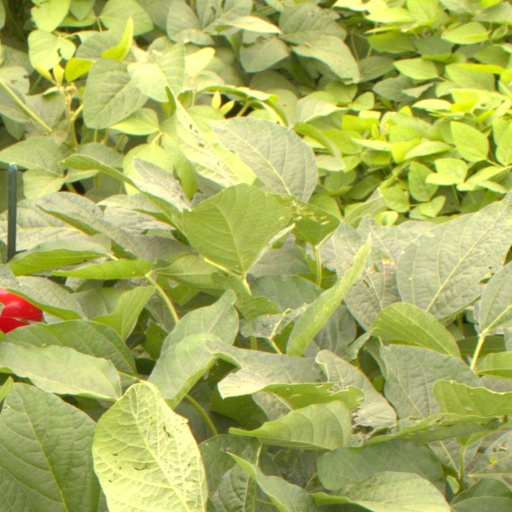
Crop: soybean